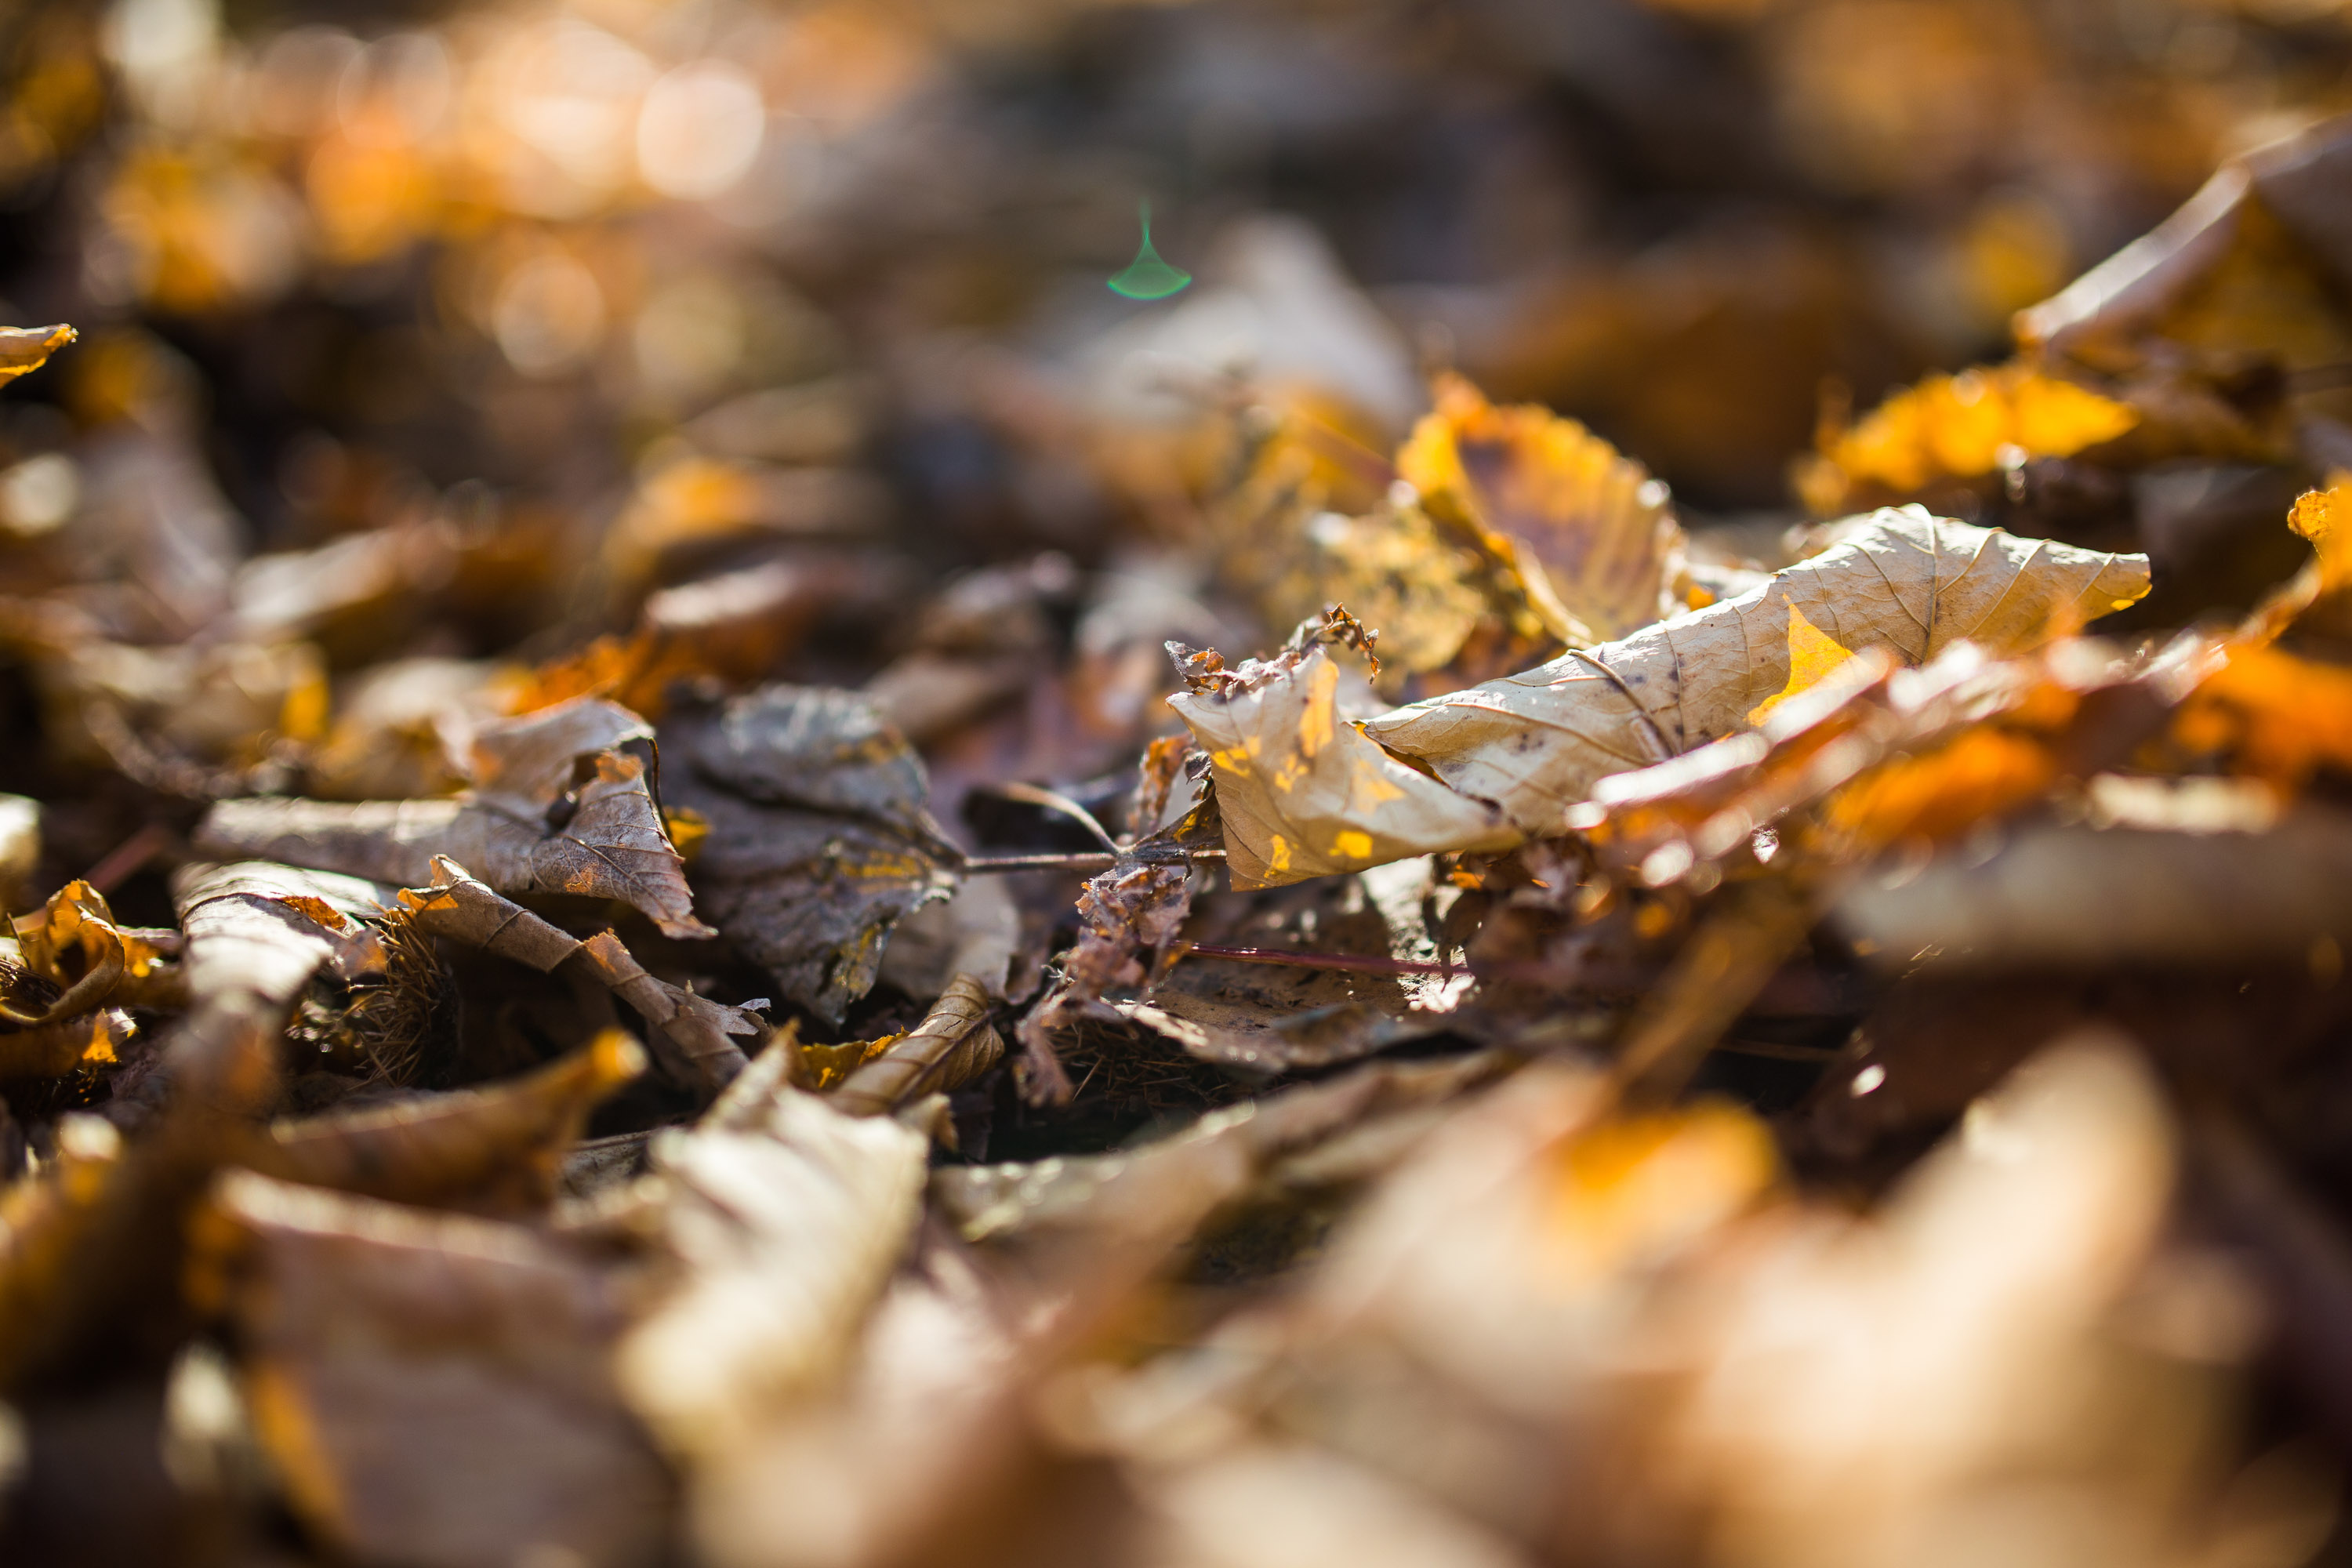
leaf, autumn, close up, sky, spring, pest, plant, deciduous, photography, macro photography